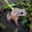
Label: frog